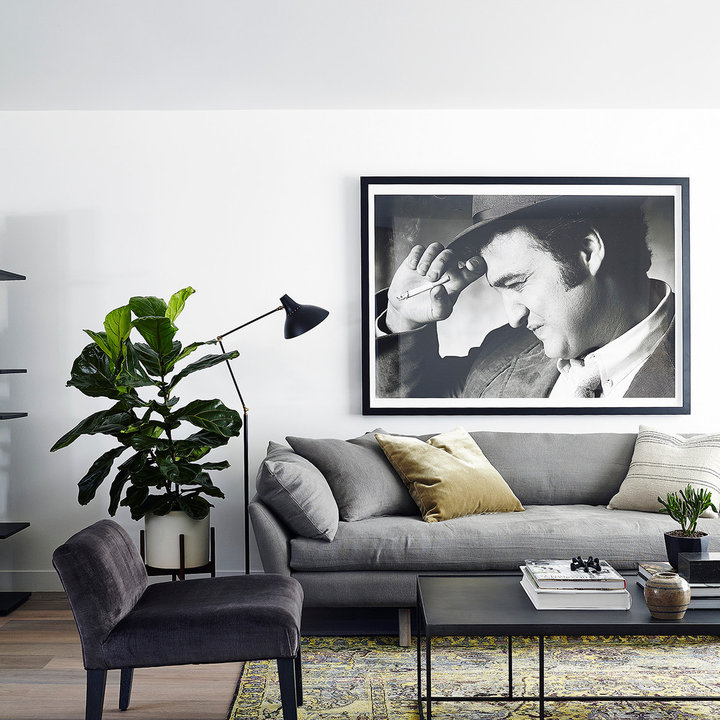
Style: Scandinavian